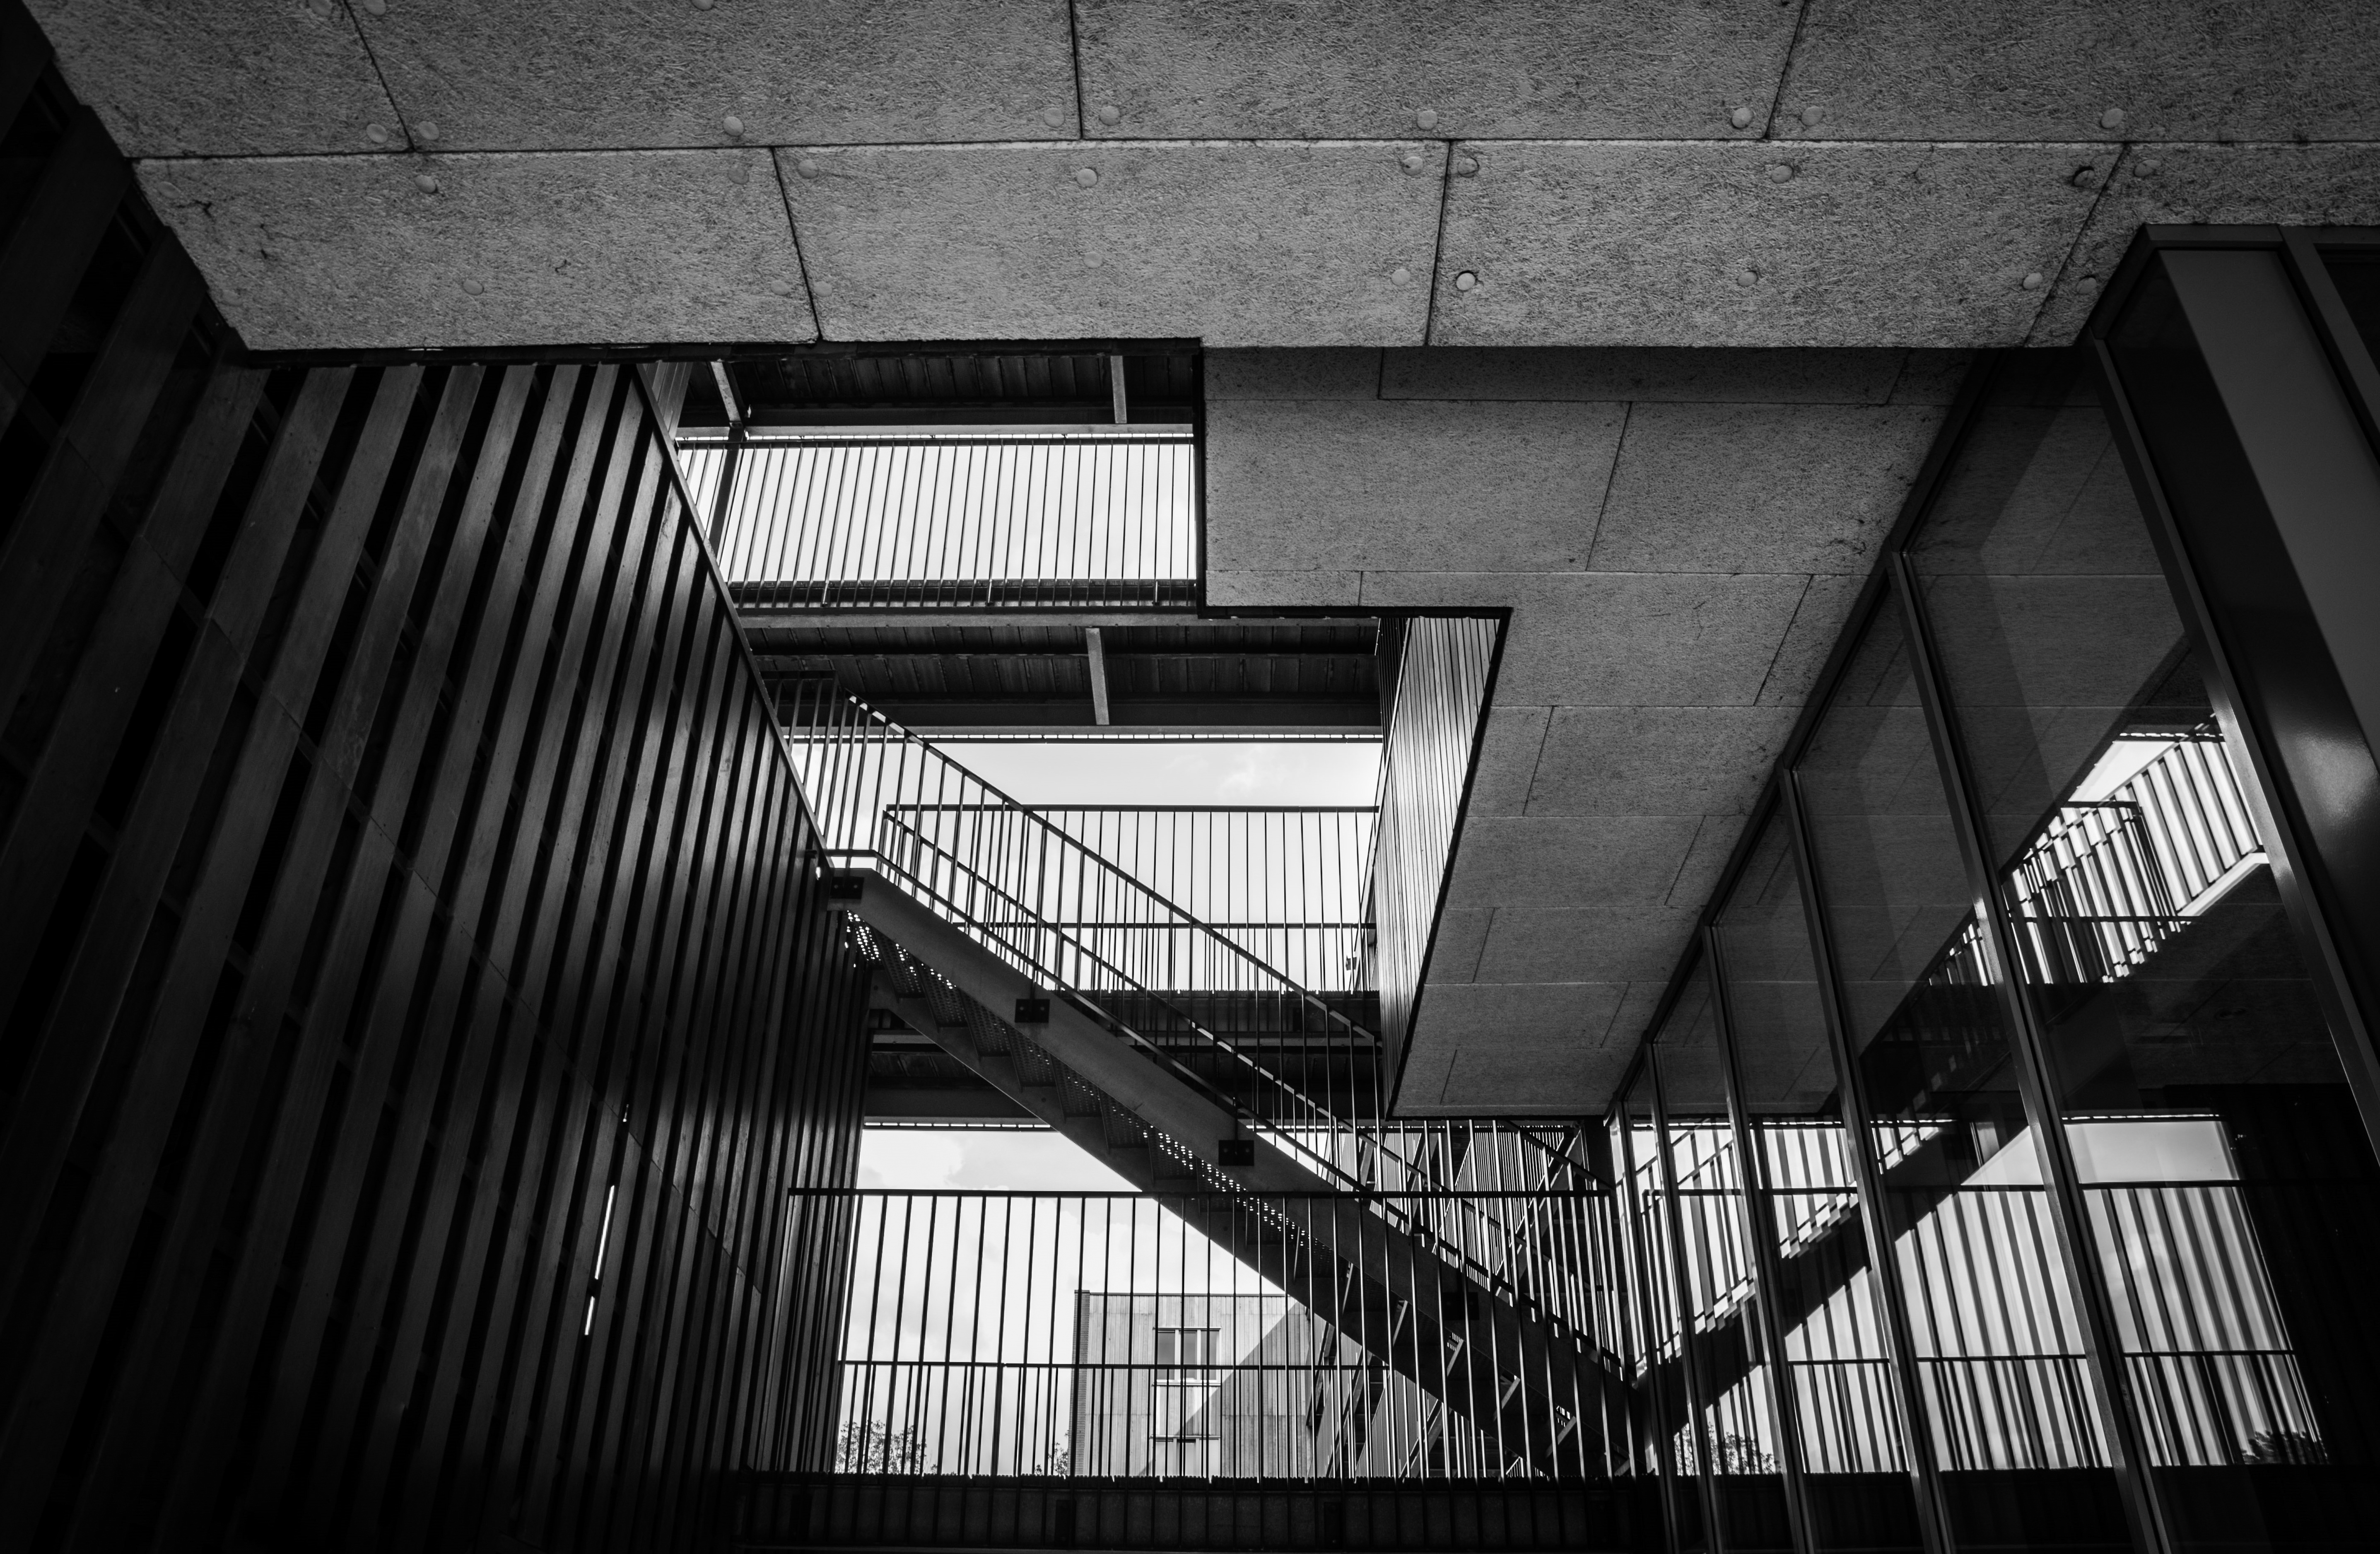
light, black and white, architecture, white, house, floor, interior, window, step, staircase, ceiling, construction, line, color, shadow, facade, darkness, empty, grayscale, business, residential, black, stairway, monochrome, modern, concrete, climb, interior design, design, stairs, walls, symmetry, shape, railings, multistorey, monochrome photography